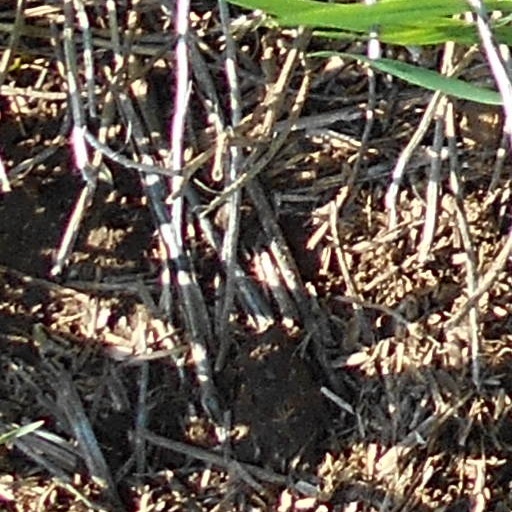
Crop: wheat